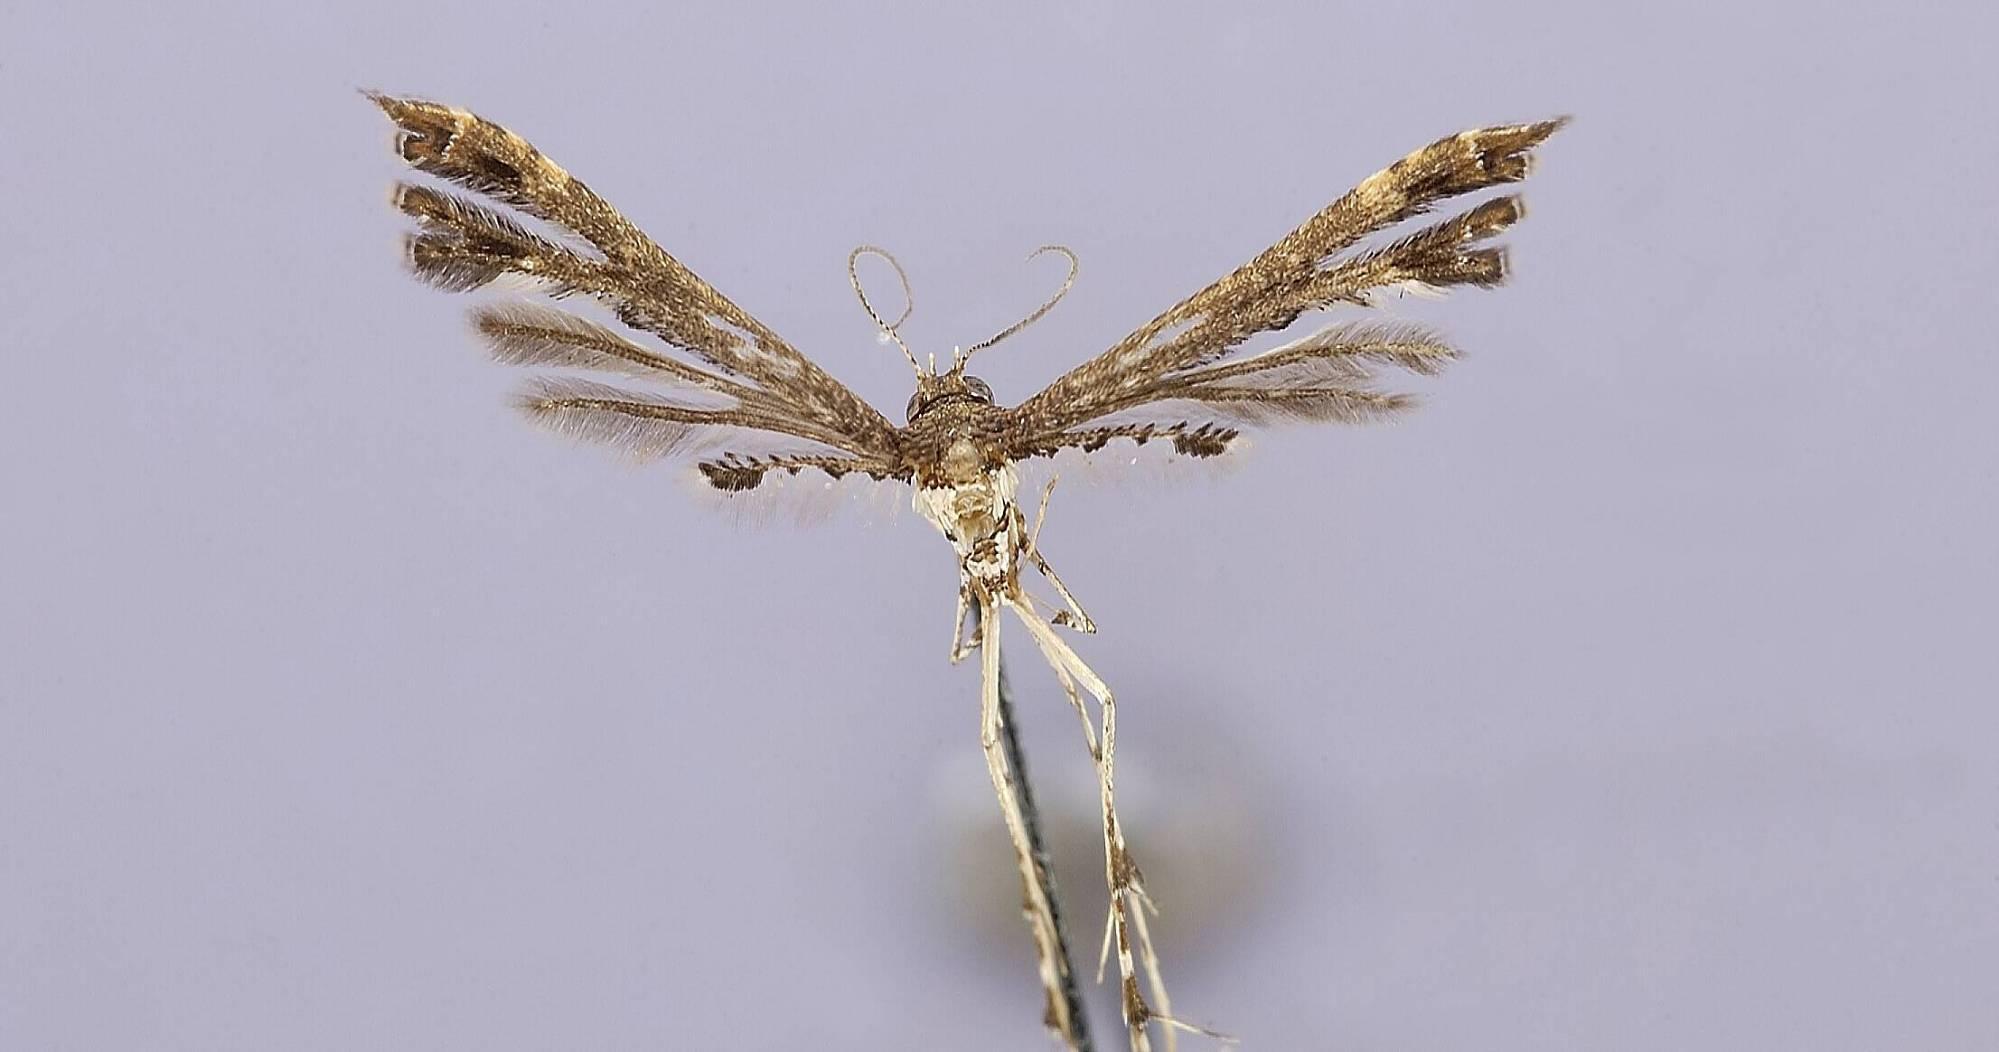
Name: Leptodeuterocopus panamaensis
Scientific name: Leptodeuterocopus panamaensis Gielis, 2006
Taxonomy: Animalia, Arthropoda, Insecta, Lepidoptera, Pterophoridae
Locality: Barro Colorado Island, Canal Zone, Panama
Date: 24 Mar 1978